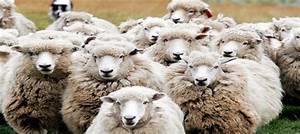
Label: pecora